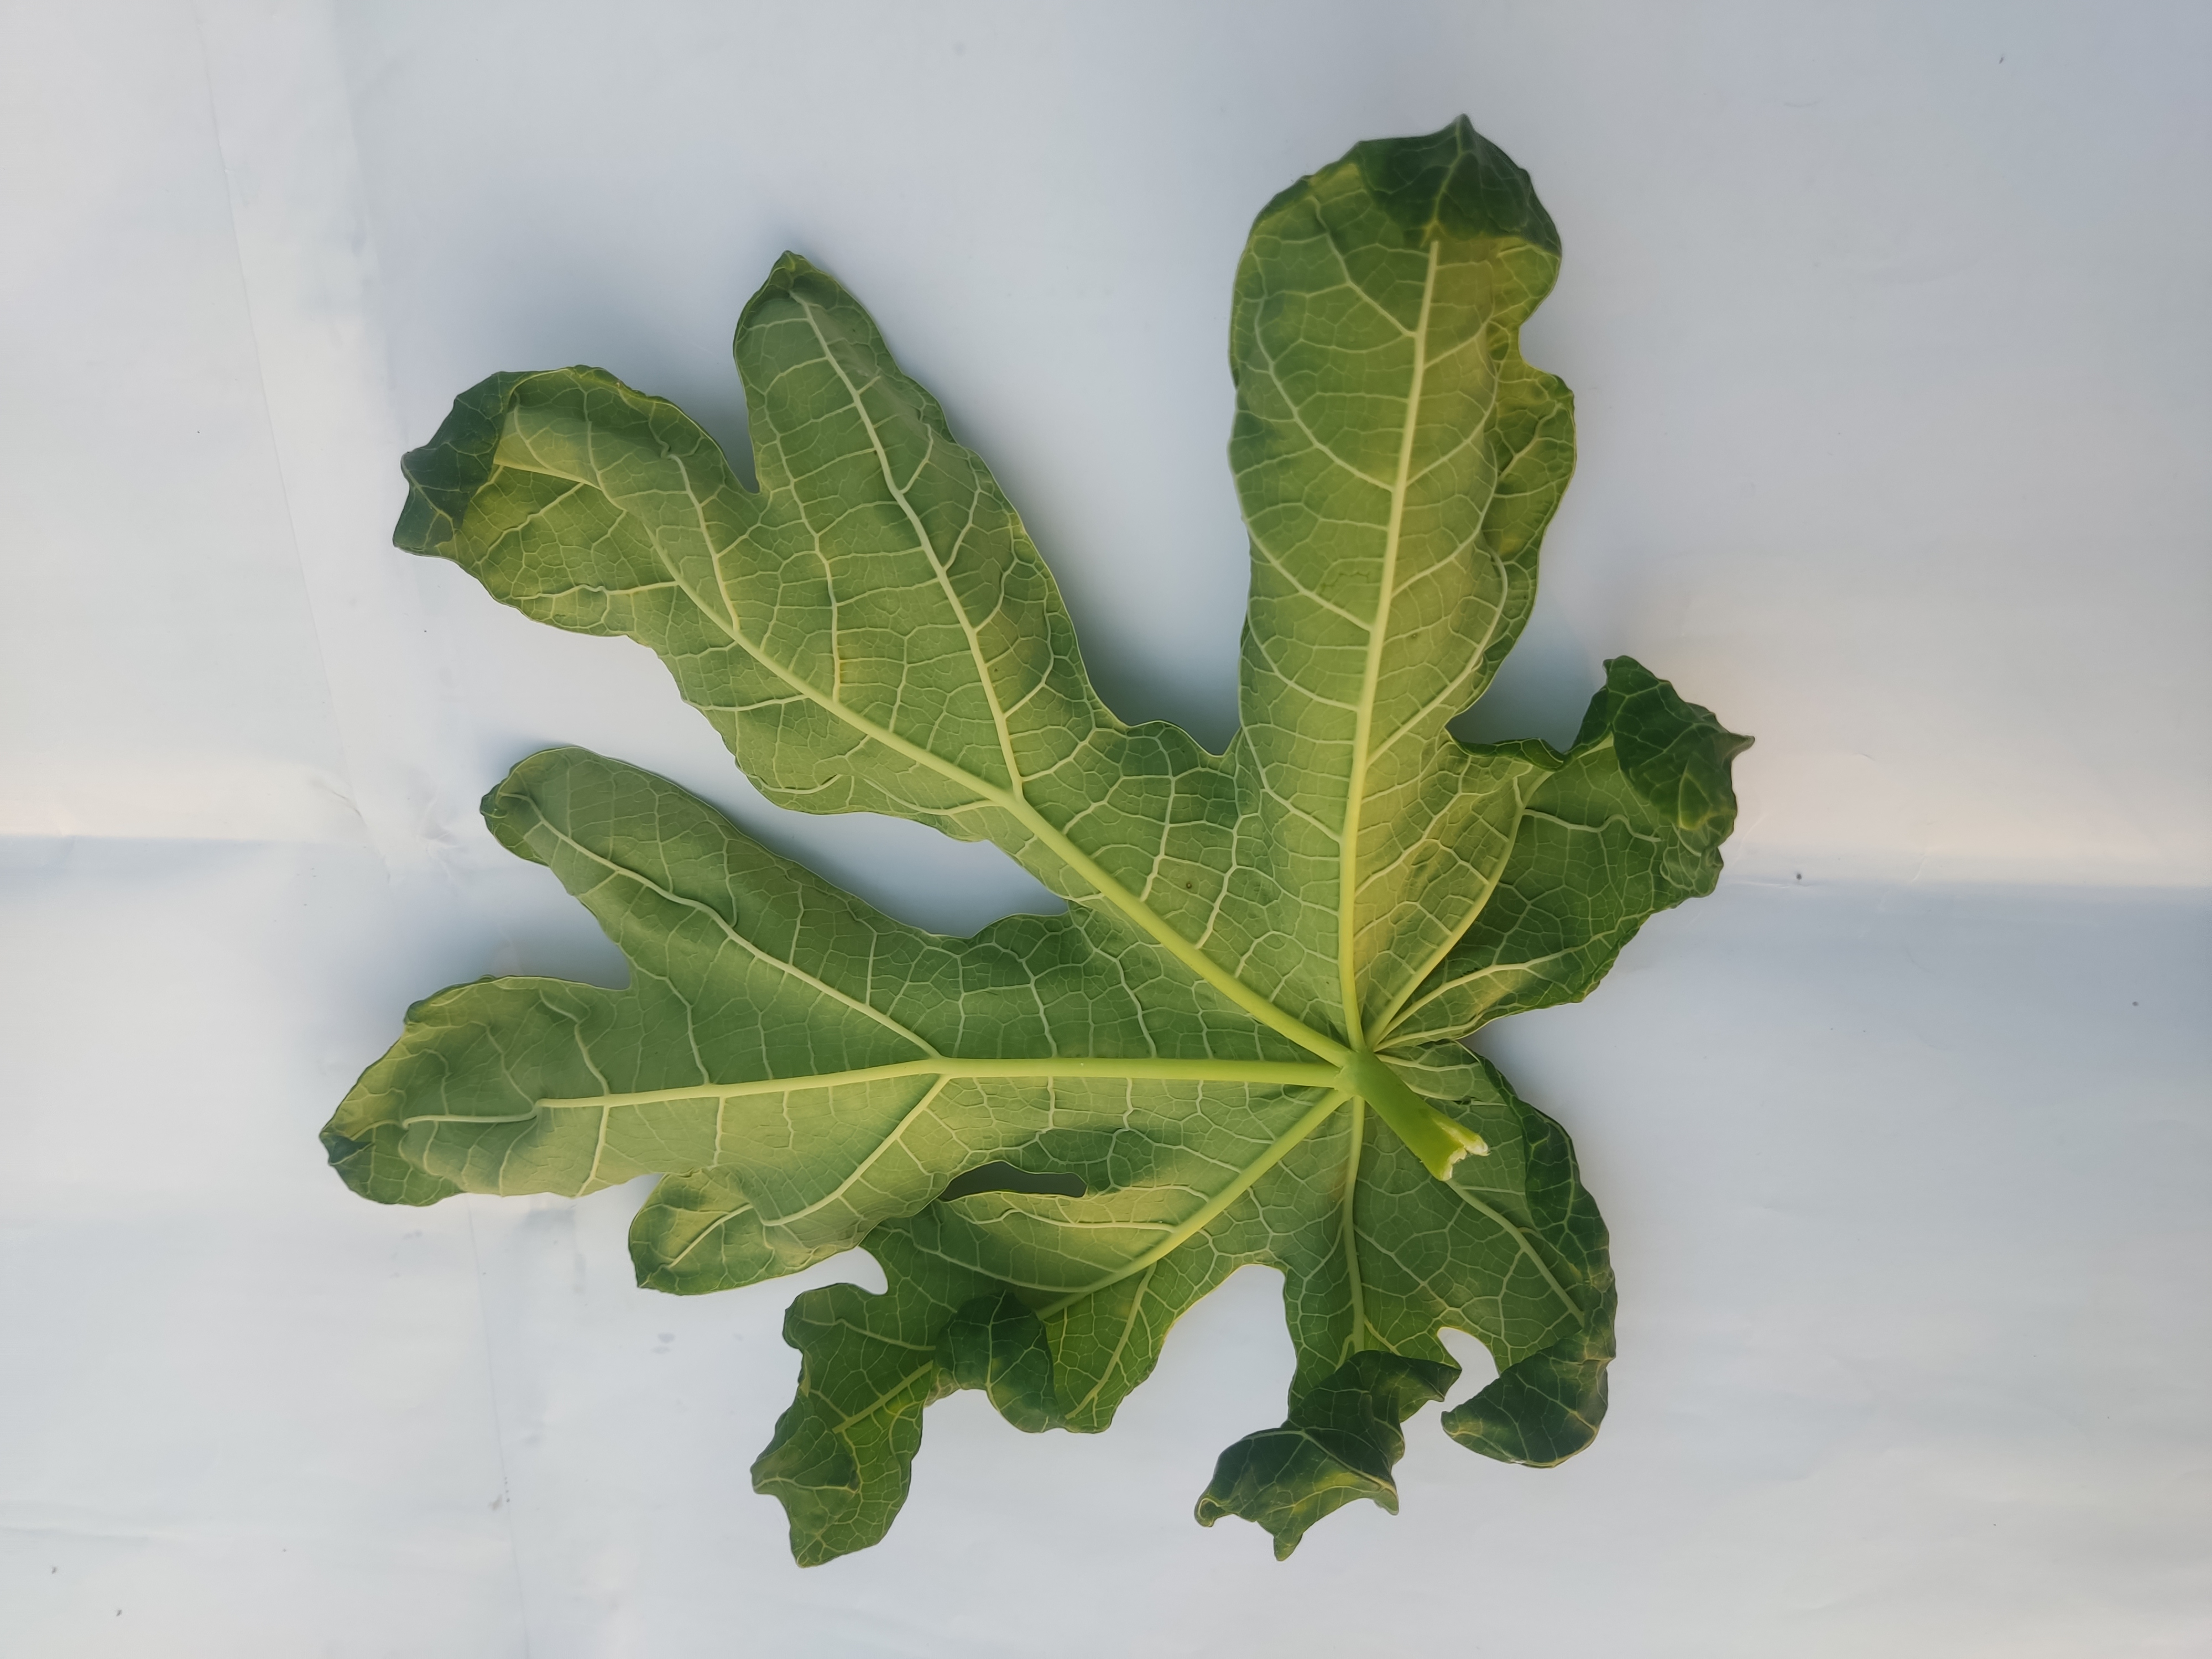
Label: Leaf Curl